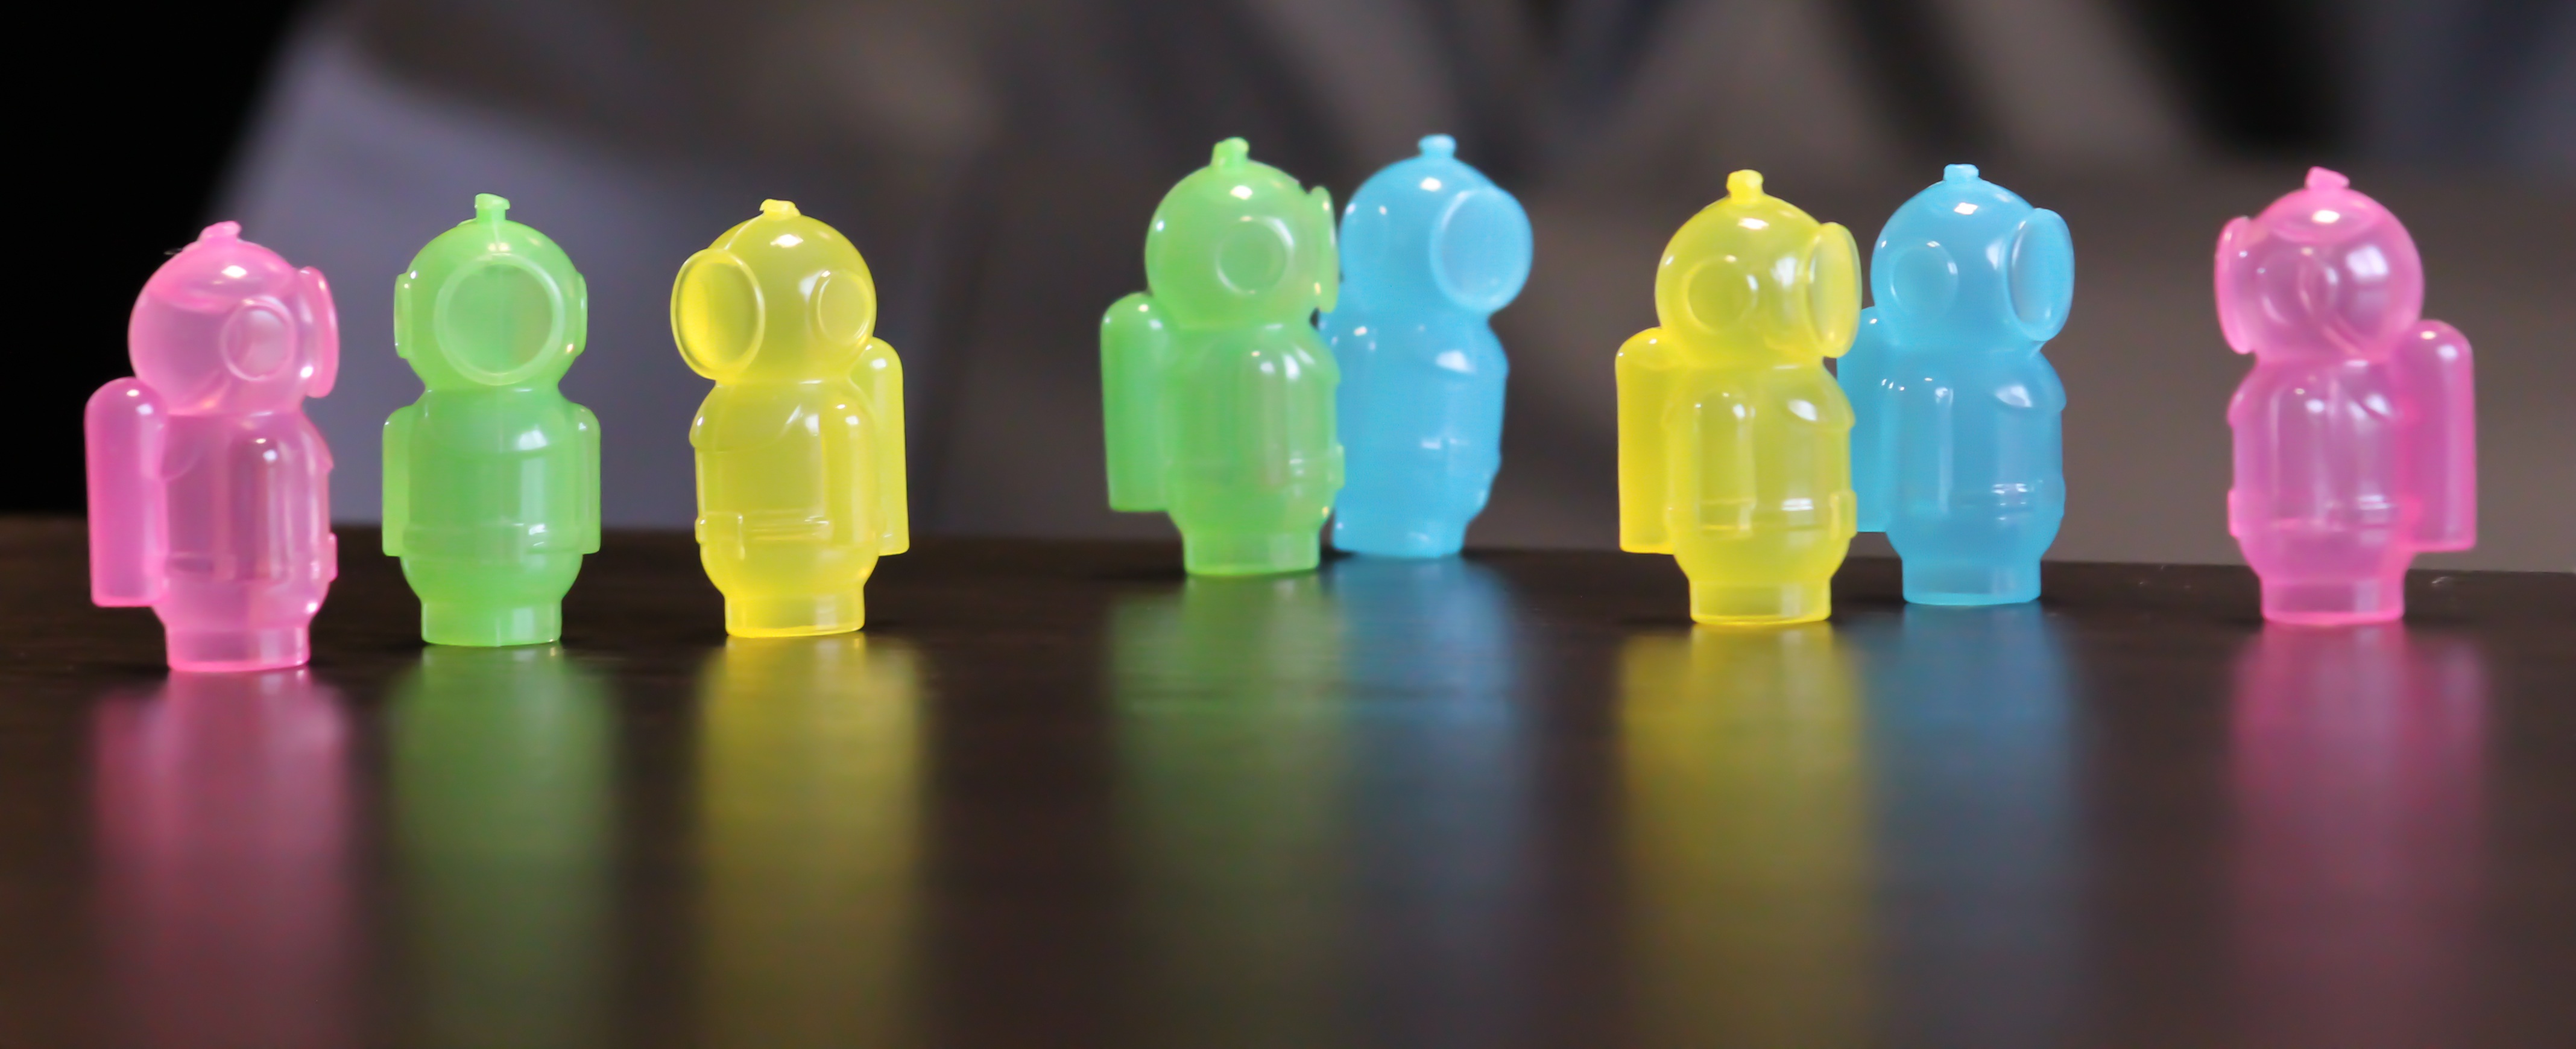
hand, light, green, red, color, blue, colorful, yellow, lighting, toy, scuba, divers, macro photography